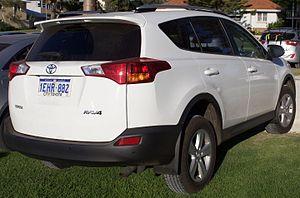
Le Toyota RAV4 est un SUV compact, produit par le constructeur automobile japonais Toyota, et sorti en 1994. La cinquième génération est apparue en 2018.